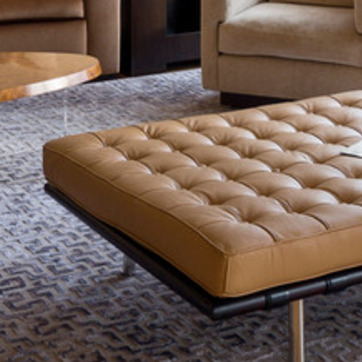
Material: leather